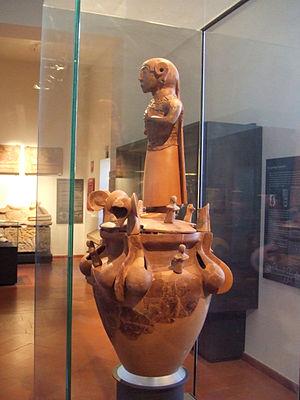
Canope de Chiusi - vitrines du Museo archeologico nazionale di Chiusi
Le canope de Chiusi désigne un vase destiné chez les Étrusques à recueillir les cendres du mort incinéré suivant les rites en pratique pendant la période des VIIᵉ et VIᵉ siècles av. J.-C.
Le Musée archéologique national de Chiusi est un musée consacré largement aux vestiges étrusques, situé au 93, via Porsenna 93 de la ville de Chiusi en province de Sienne.